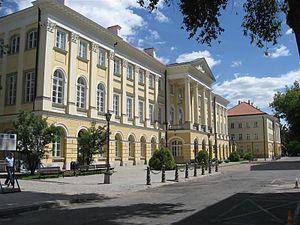
L'université de Varsovie est une université publique polonaise fondée en 1816. Elle possède vingt-et-une facultés, plus de vingt unités de recherches et elle forme chaque année plus de 42 500 étudiants. C'est actuellement la plus grande université polonaise et l’une de meilleures grandes écoles du pays.